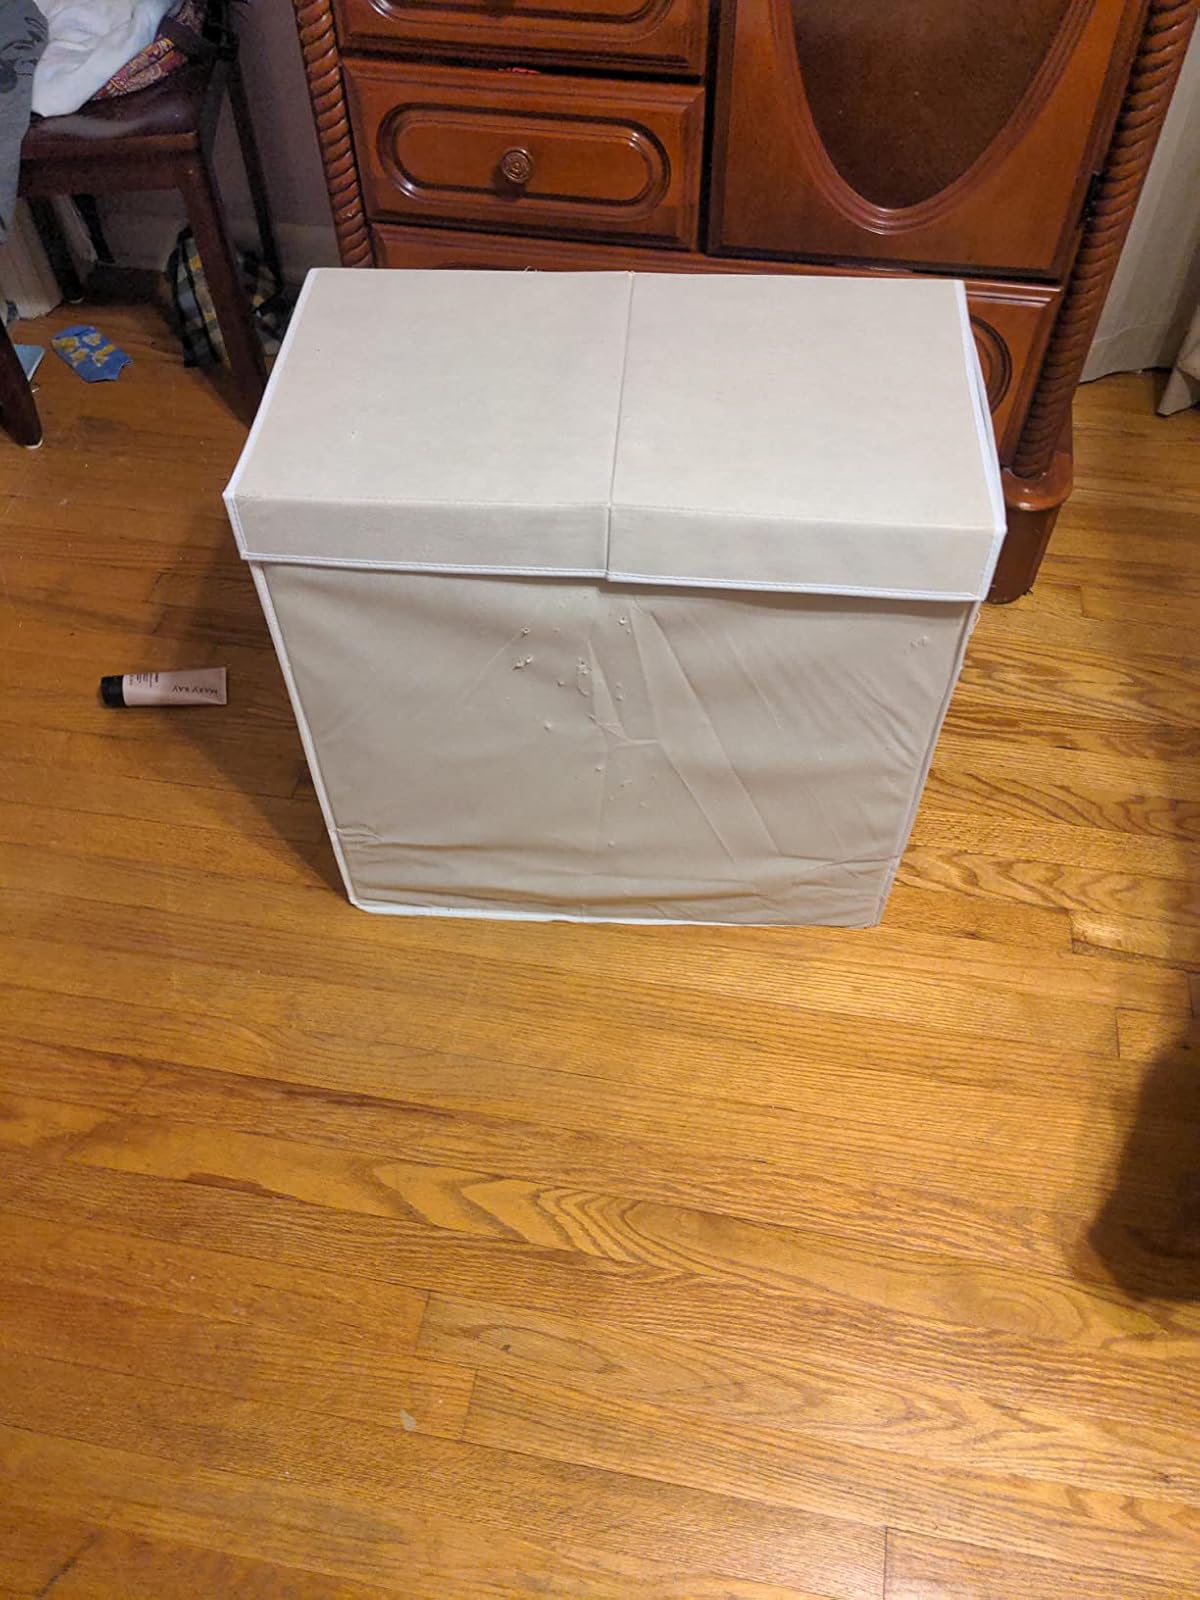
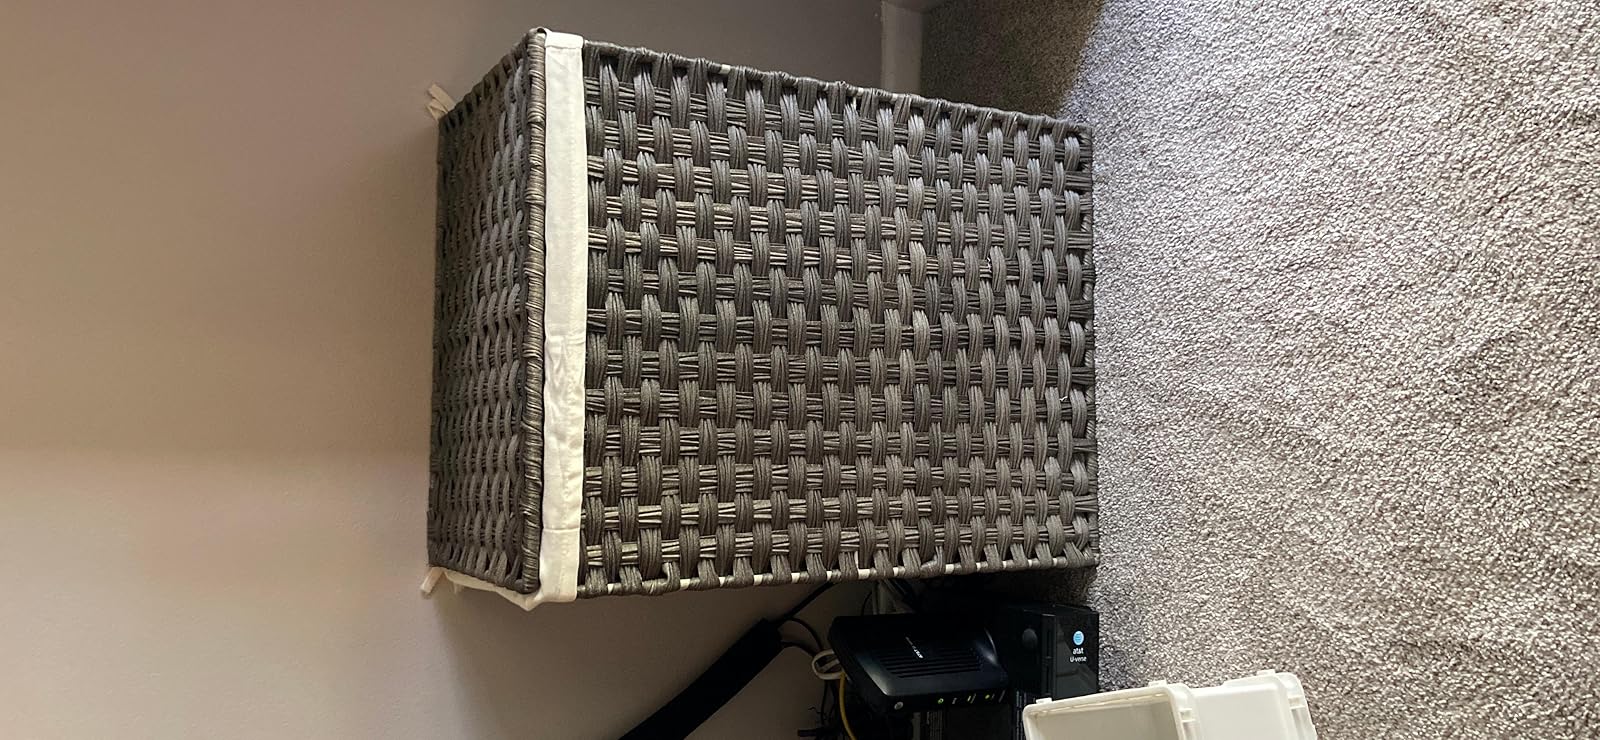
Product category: items_hamper
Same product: no